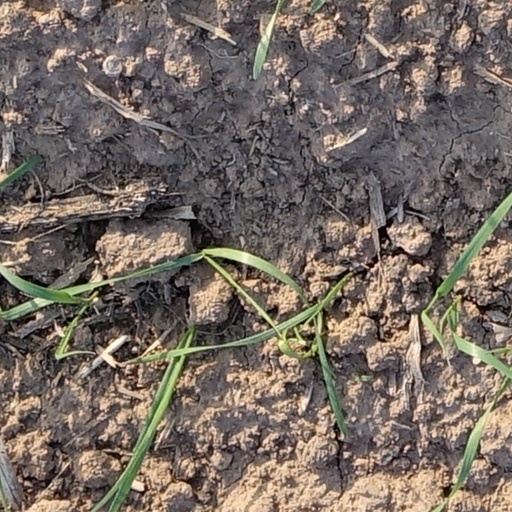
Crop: wheat